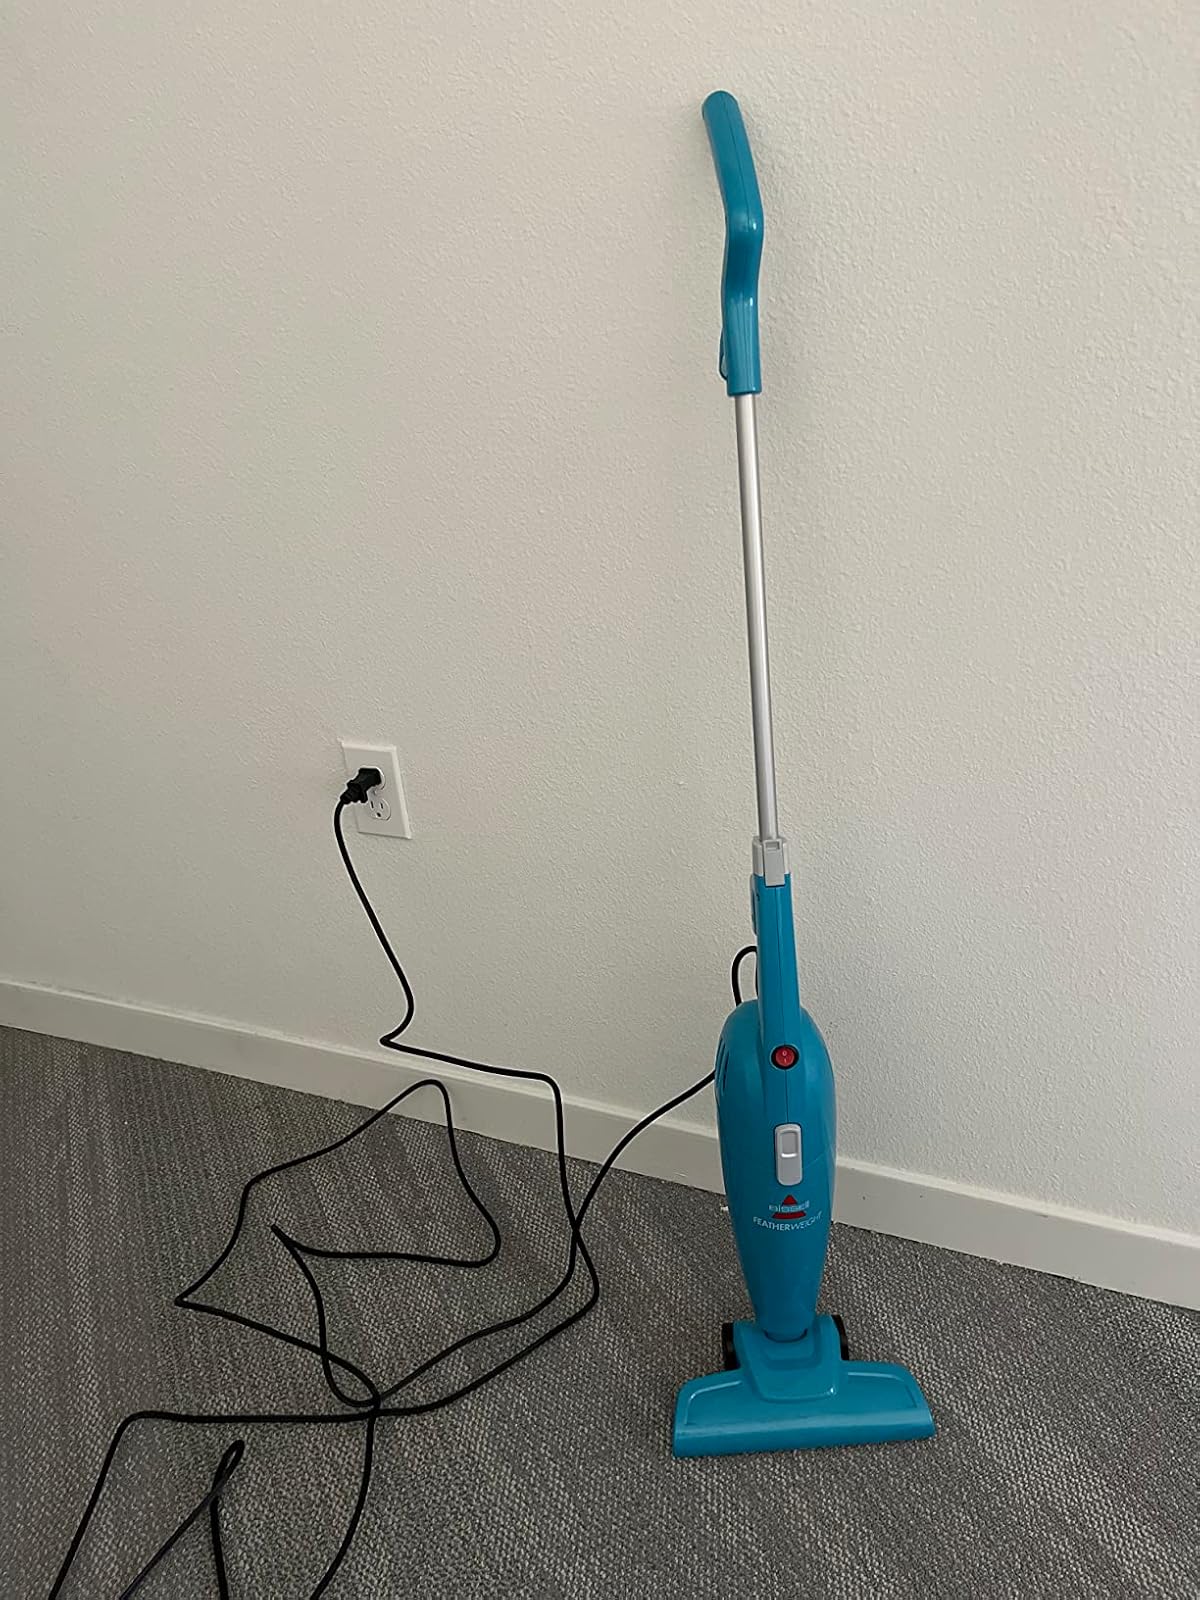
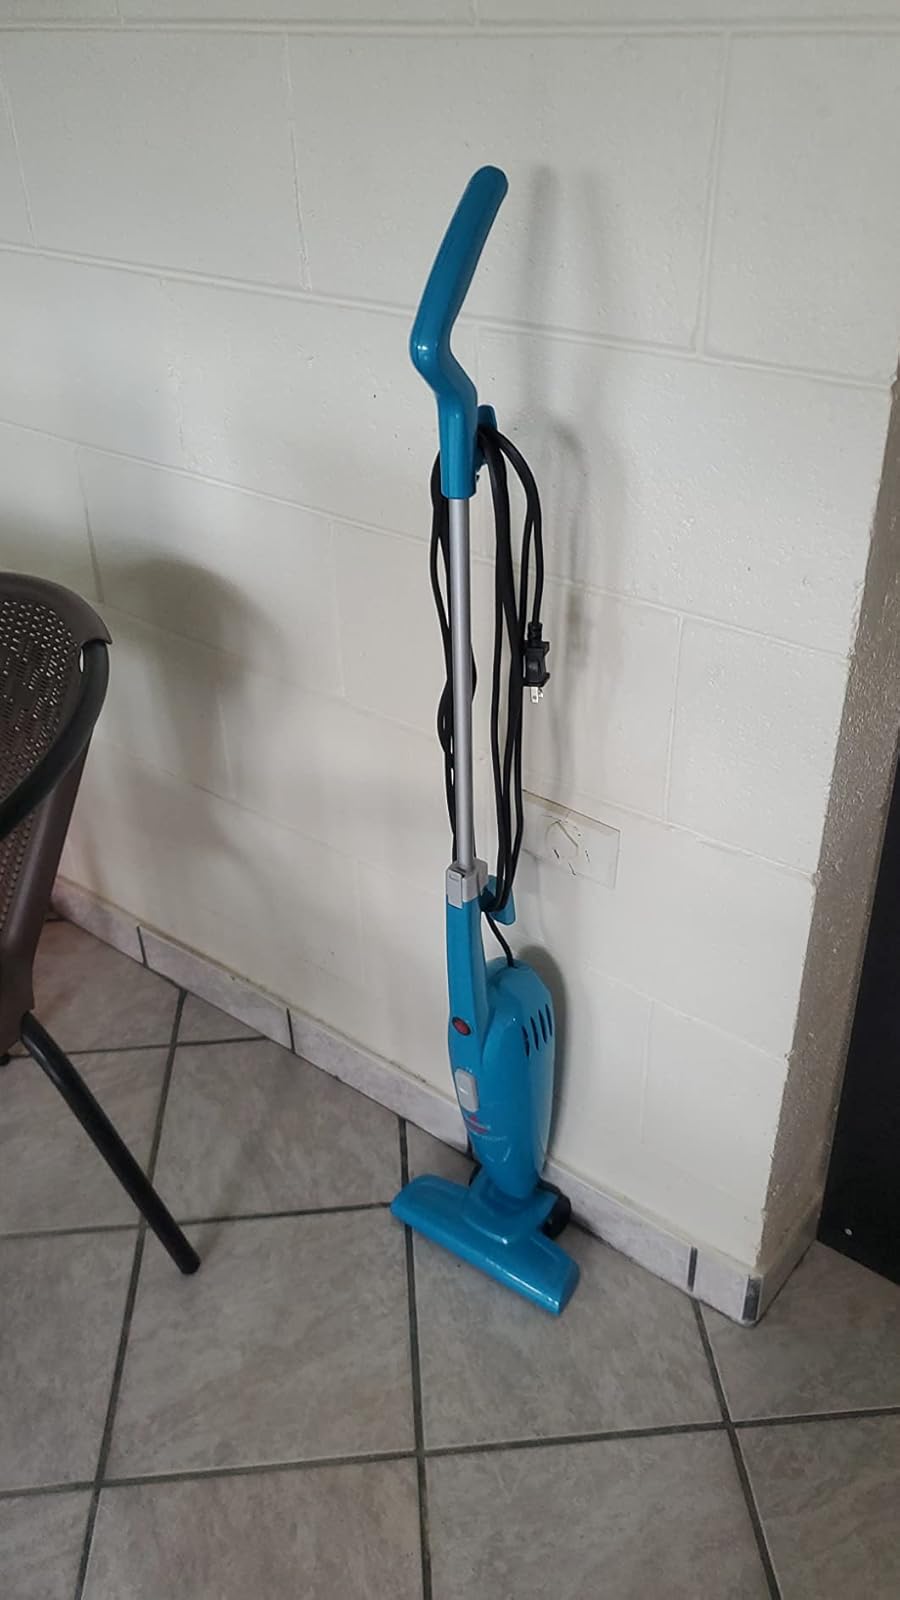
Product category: items_vacuum
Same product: yes